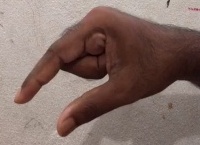
ASL sign: Q